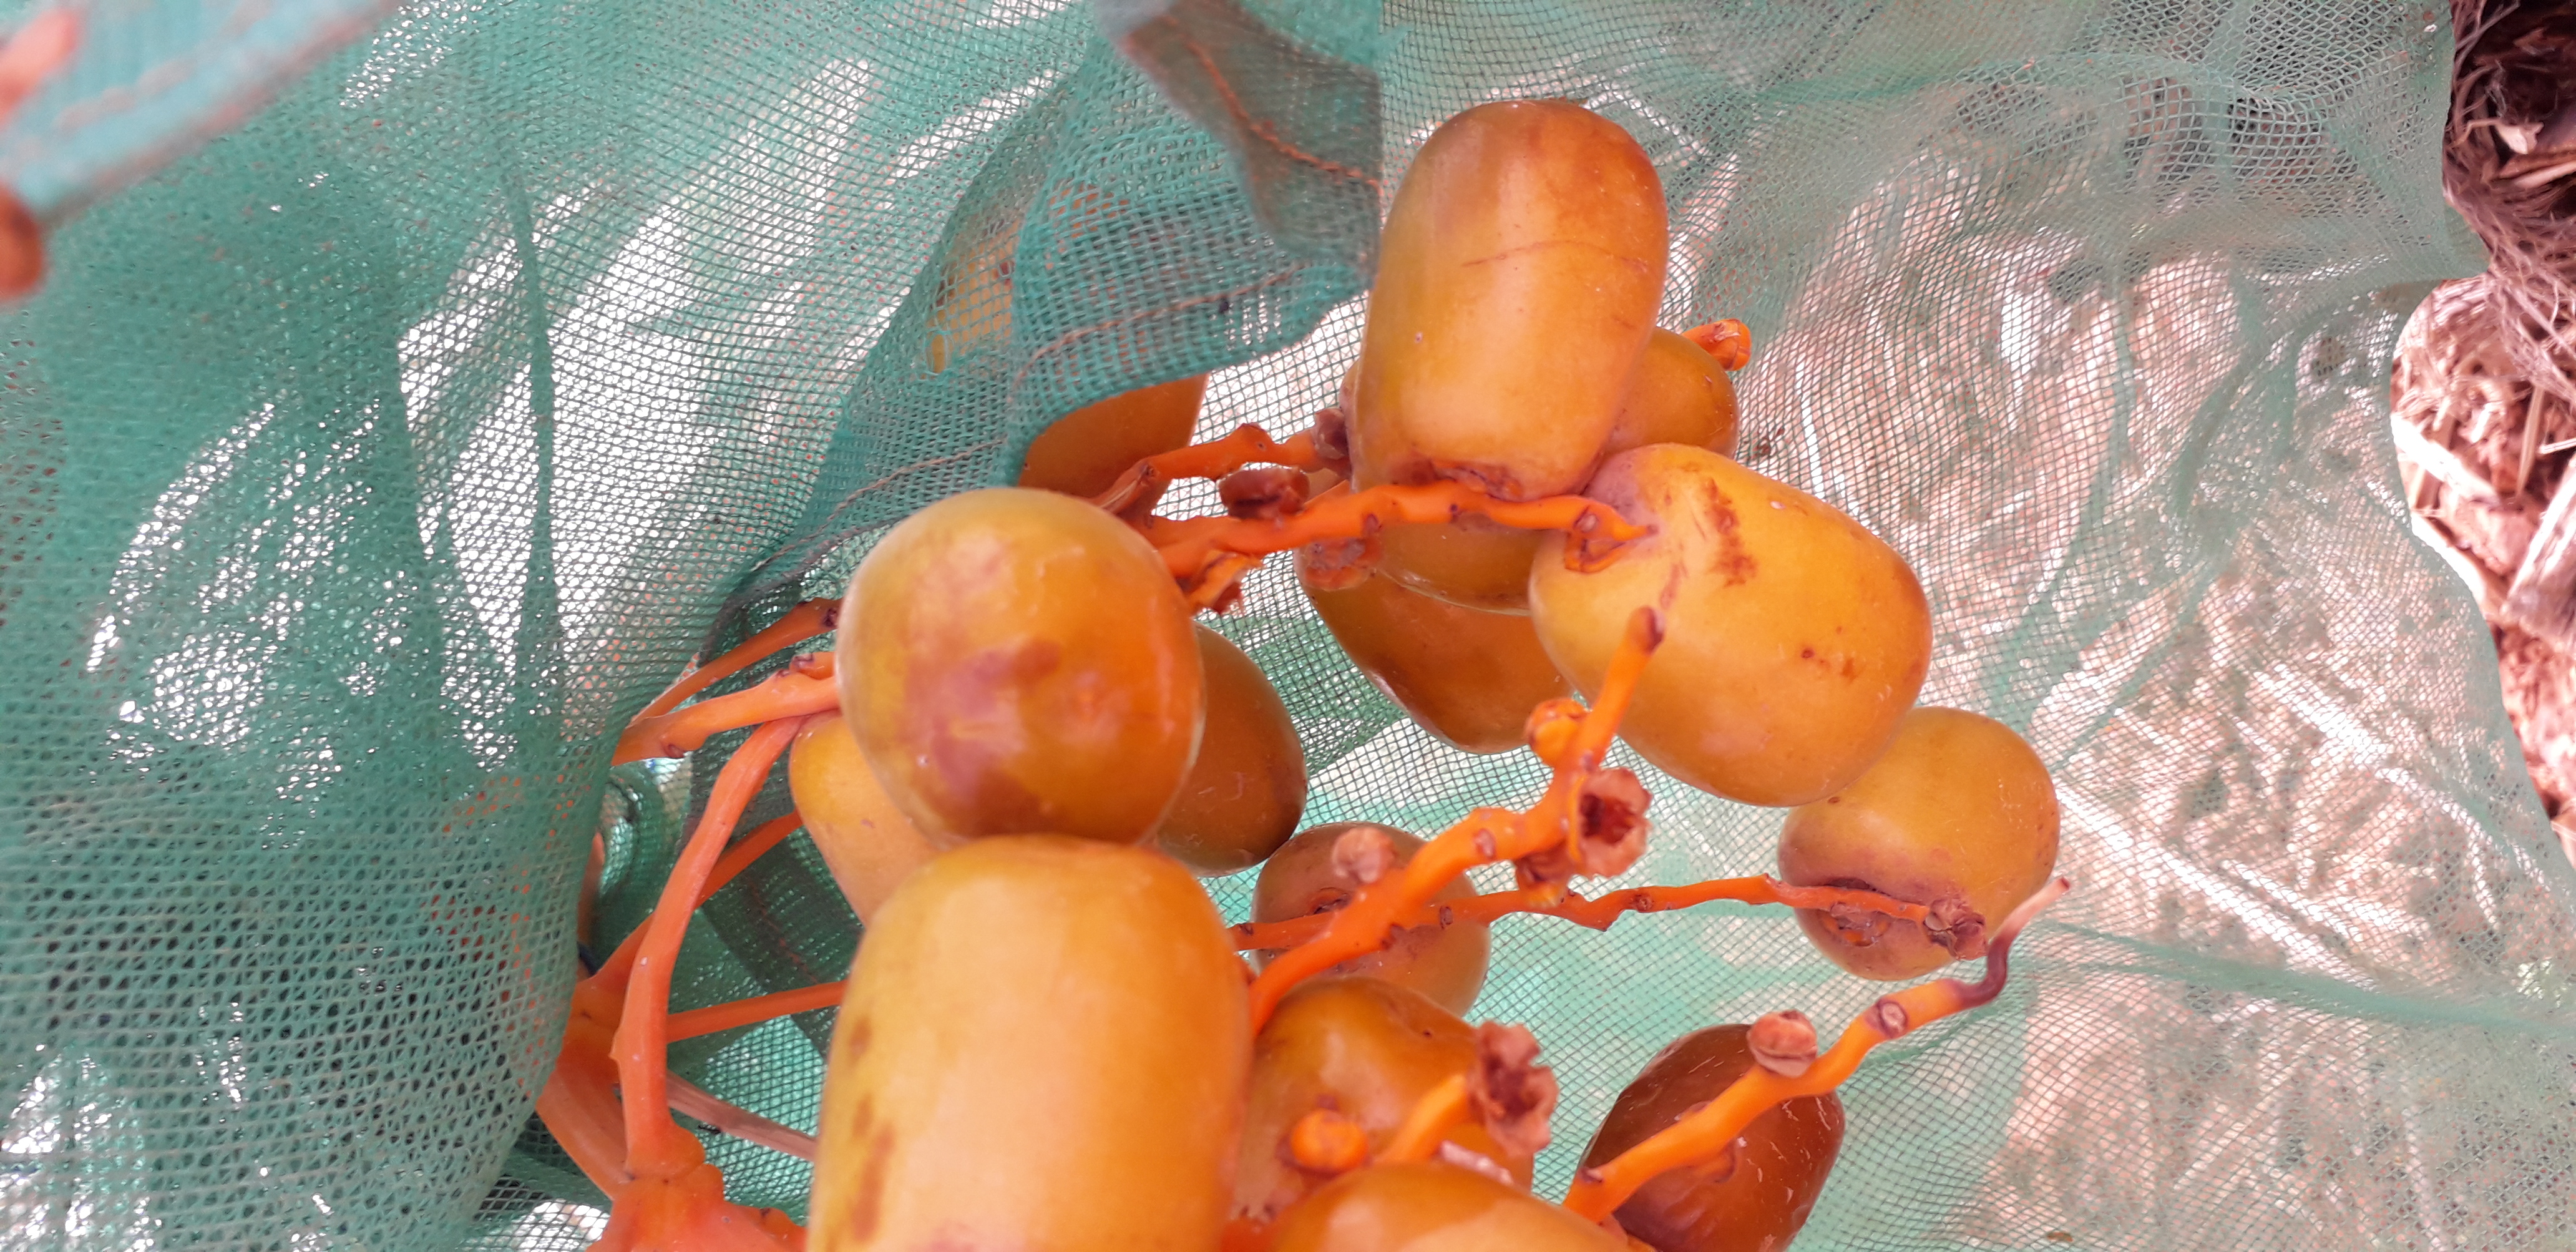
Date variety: Boufagous